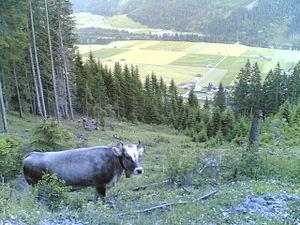
L'Autriche est un pays d'élevage bovin. Son système traditionnel et ses races actuelles le rapprochent de l'élevage bovin en Allemagne du sud et de l'élevage bovin en Suisse. Mais il ne faut pas oublier que l'Autriche actuelle ne représente qu'une petite partie de l'ancien Empire d'Autriche-Hongrie. Son histoire recouvre ainsi celle de l'élevage en Croatie, en Hongrie, en Tchéquie, en Slovaquie ou en Slovénie.